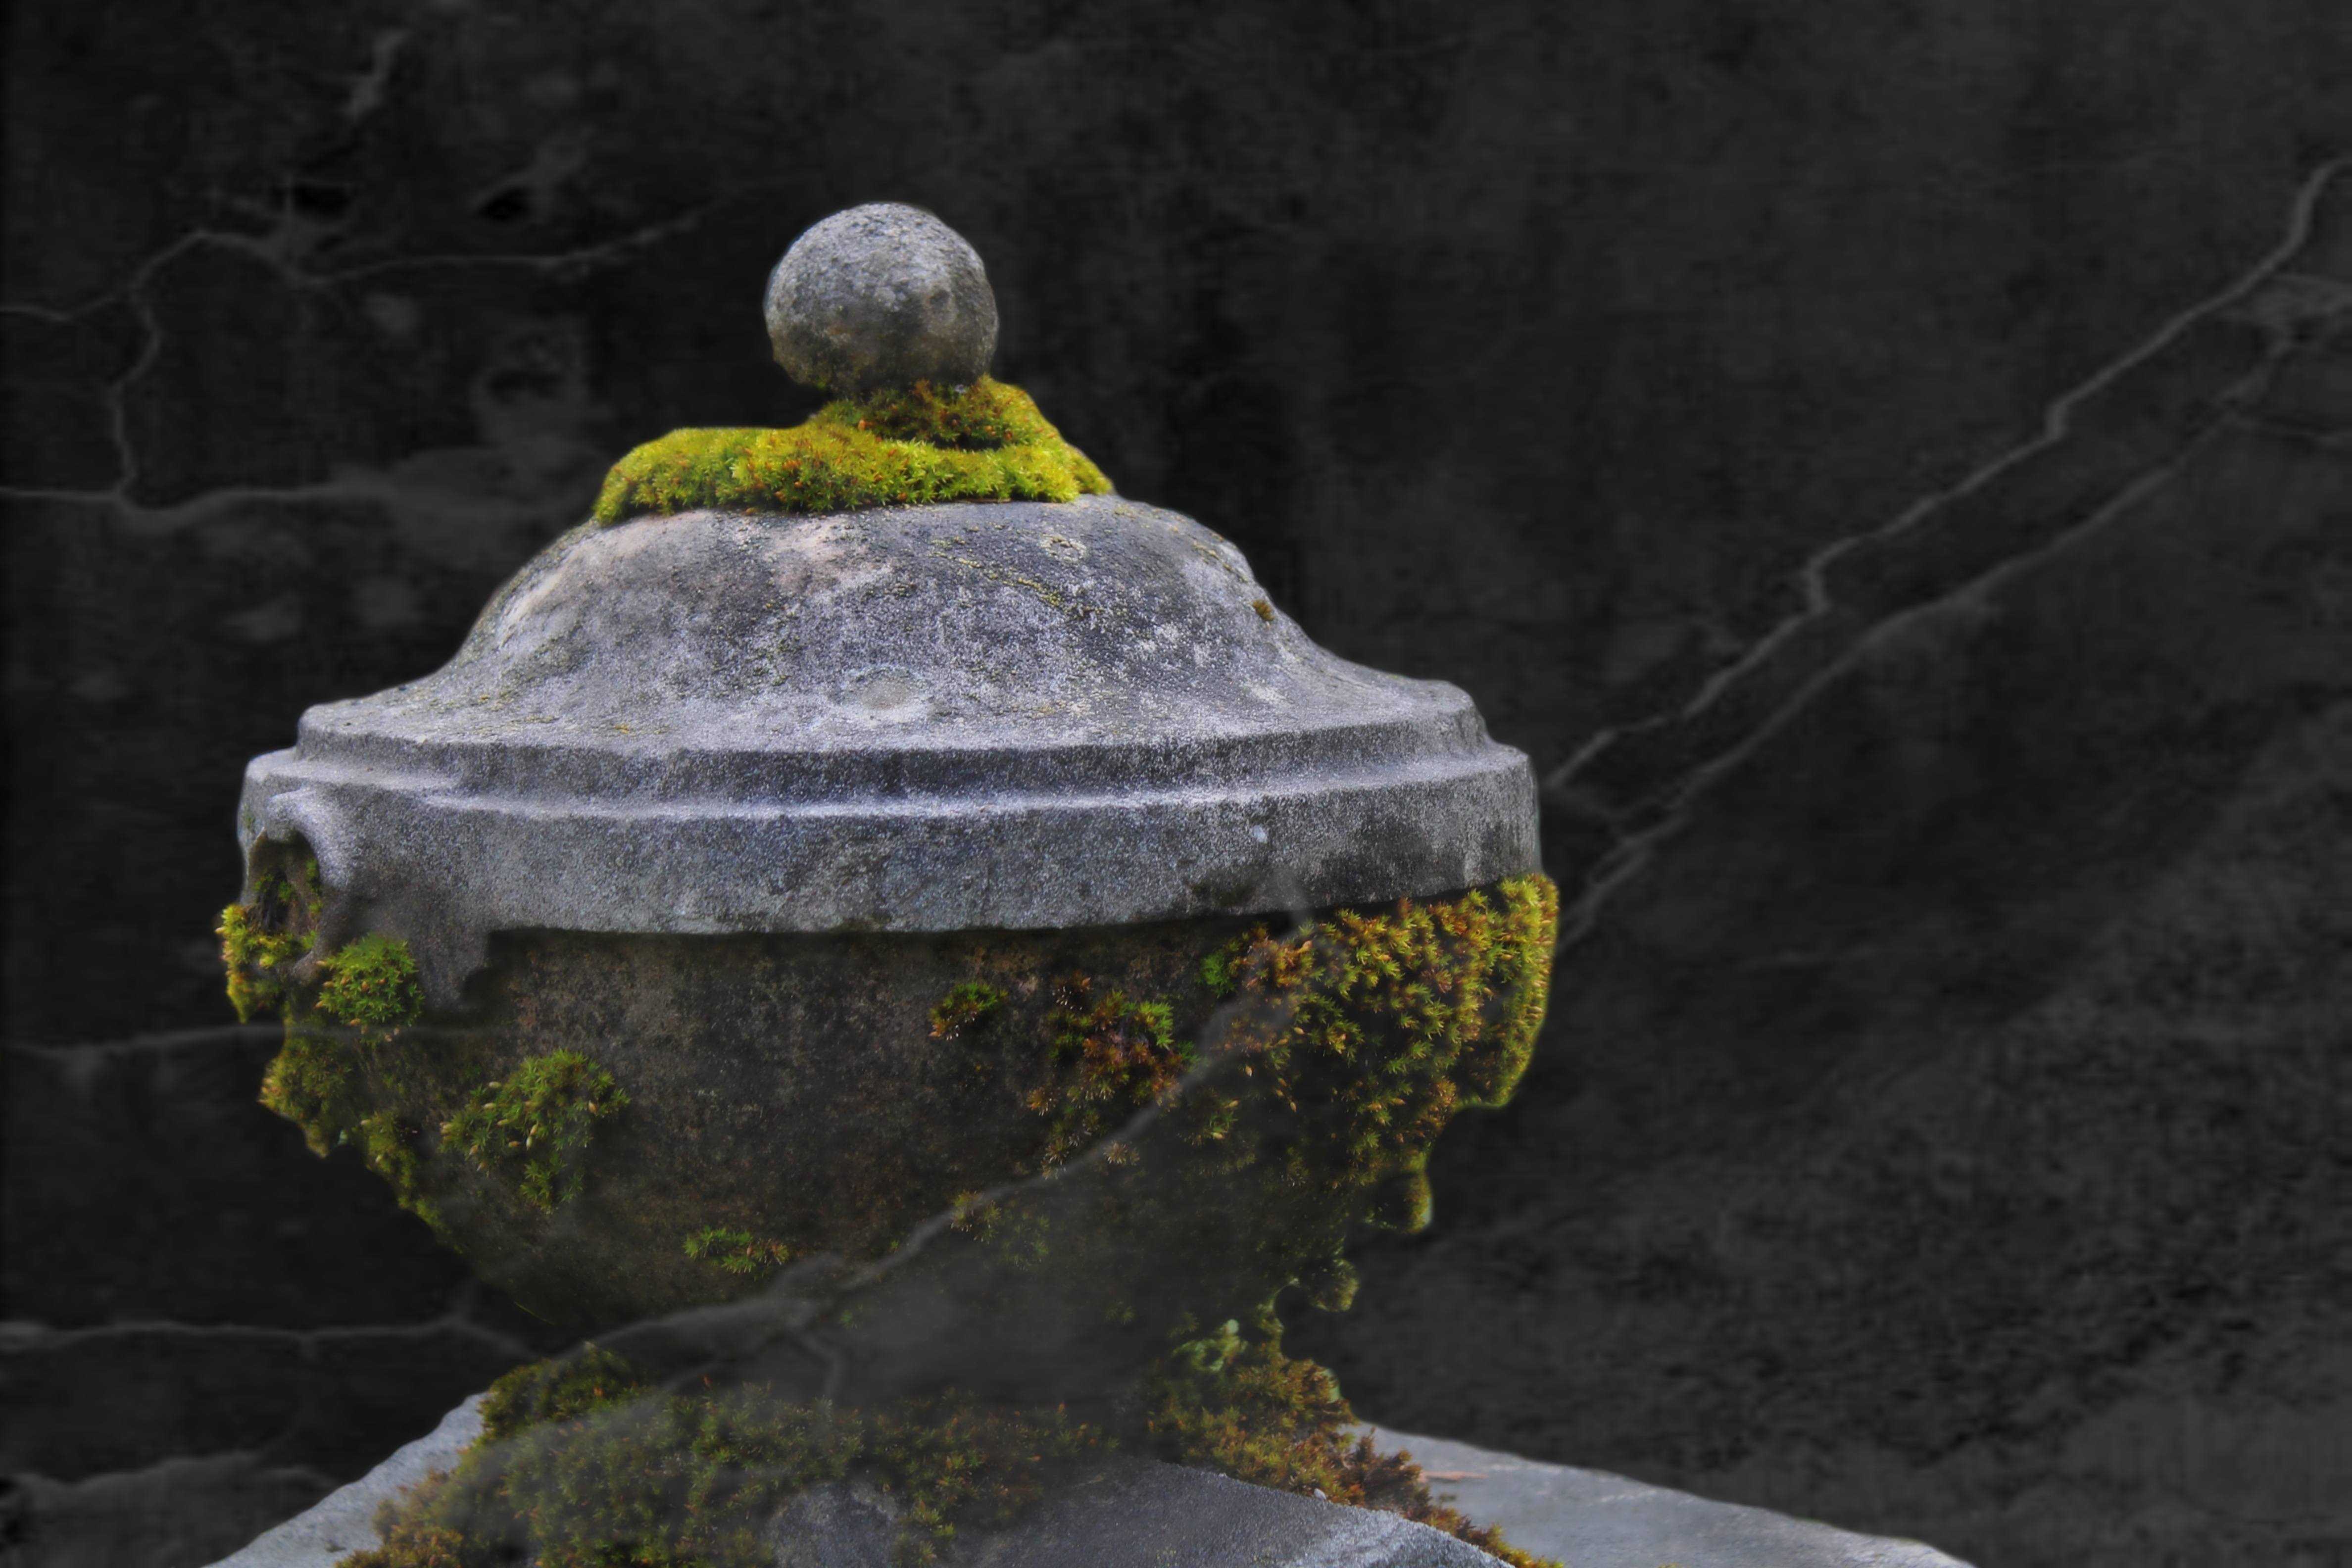
rock, antique, old, stone, overgrown, monument, moss, statue, symbol, rest, cemetery, tombstone, death, material, grave, sculpture, memorial, temple, commemorate, fountain, gloomy, tomb, silent, historically, water feature, mourning, rock carving, ailing, marbled, grieve, vascular, stone urn, stone vascular